Algeria–Western Sahara border

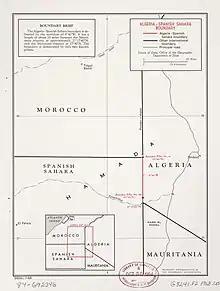
Map of the Algeria-Western Sahara border

The Algeria–Western Sahara border is in length and runs from the tripoint with Morocco in the north to the tripoint with Mauritania in the south.